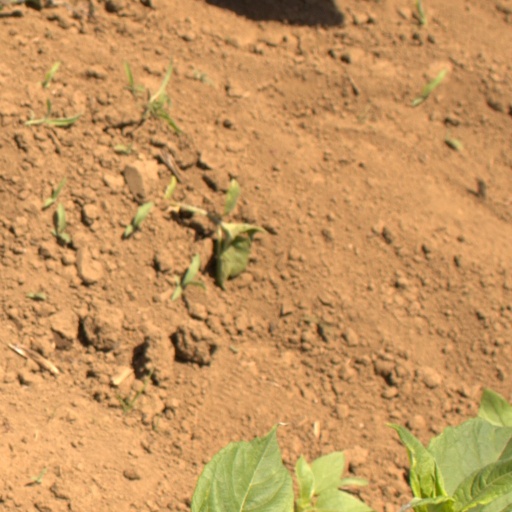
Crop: Jerusalem artichoke